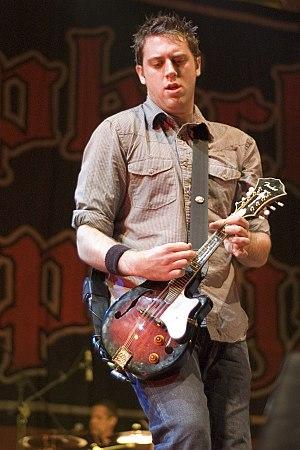
Dropkick Murphys est un groupe de punk celtique américain, originaire de Quincy, à côté de South Boston, dans le Massachusetts. Formé en 1996, le groupe mêle des influences de musique irlandaise traditionnelle, punk hardcore, oi! et folk rock.